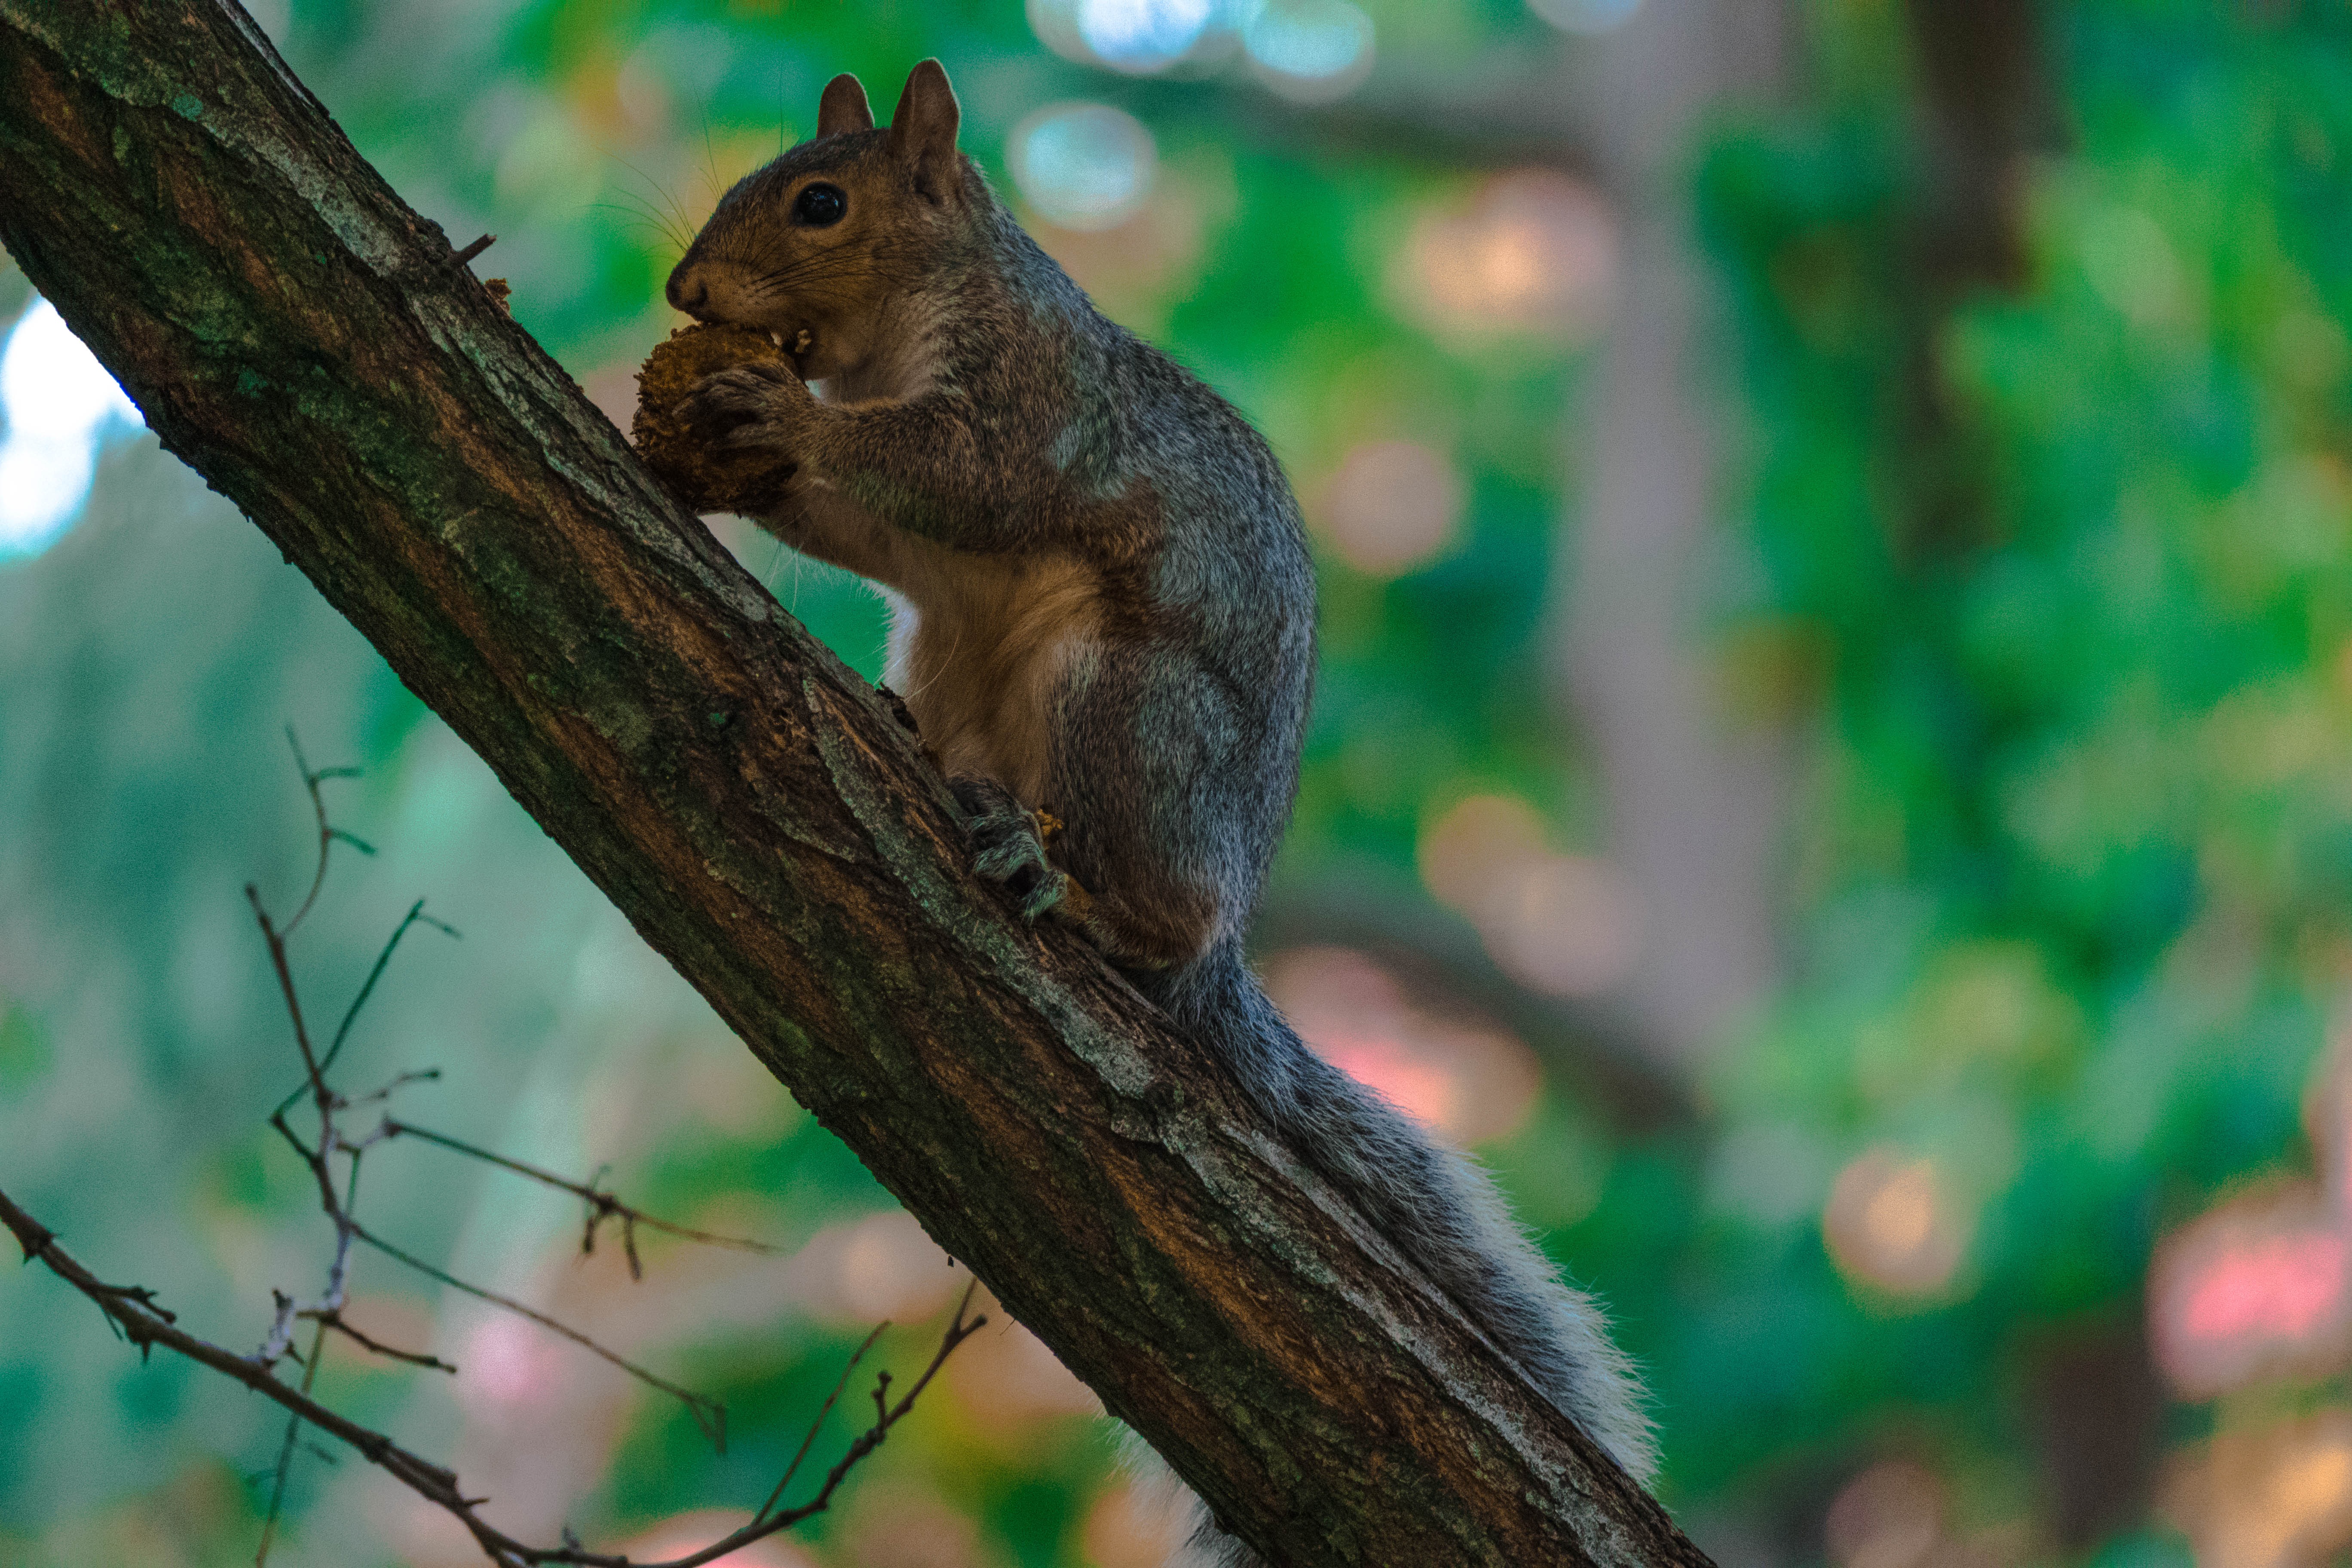
tree, nature, branch, cute, wildlife, fur, green, brown, squirrel, nut, rodent, fauna, eating, canada, vertebrate